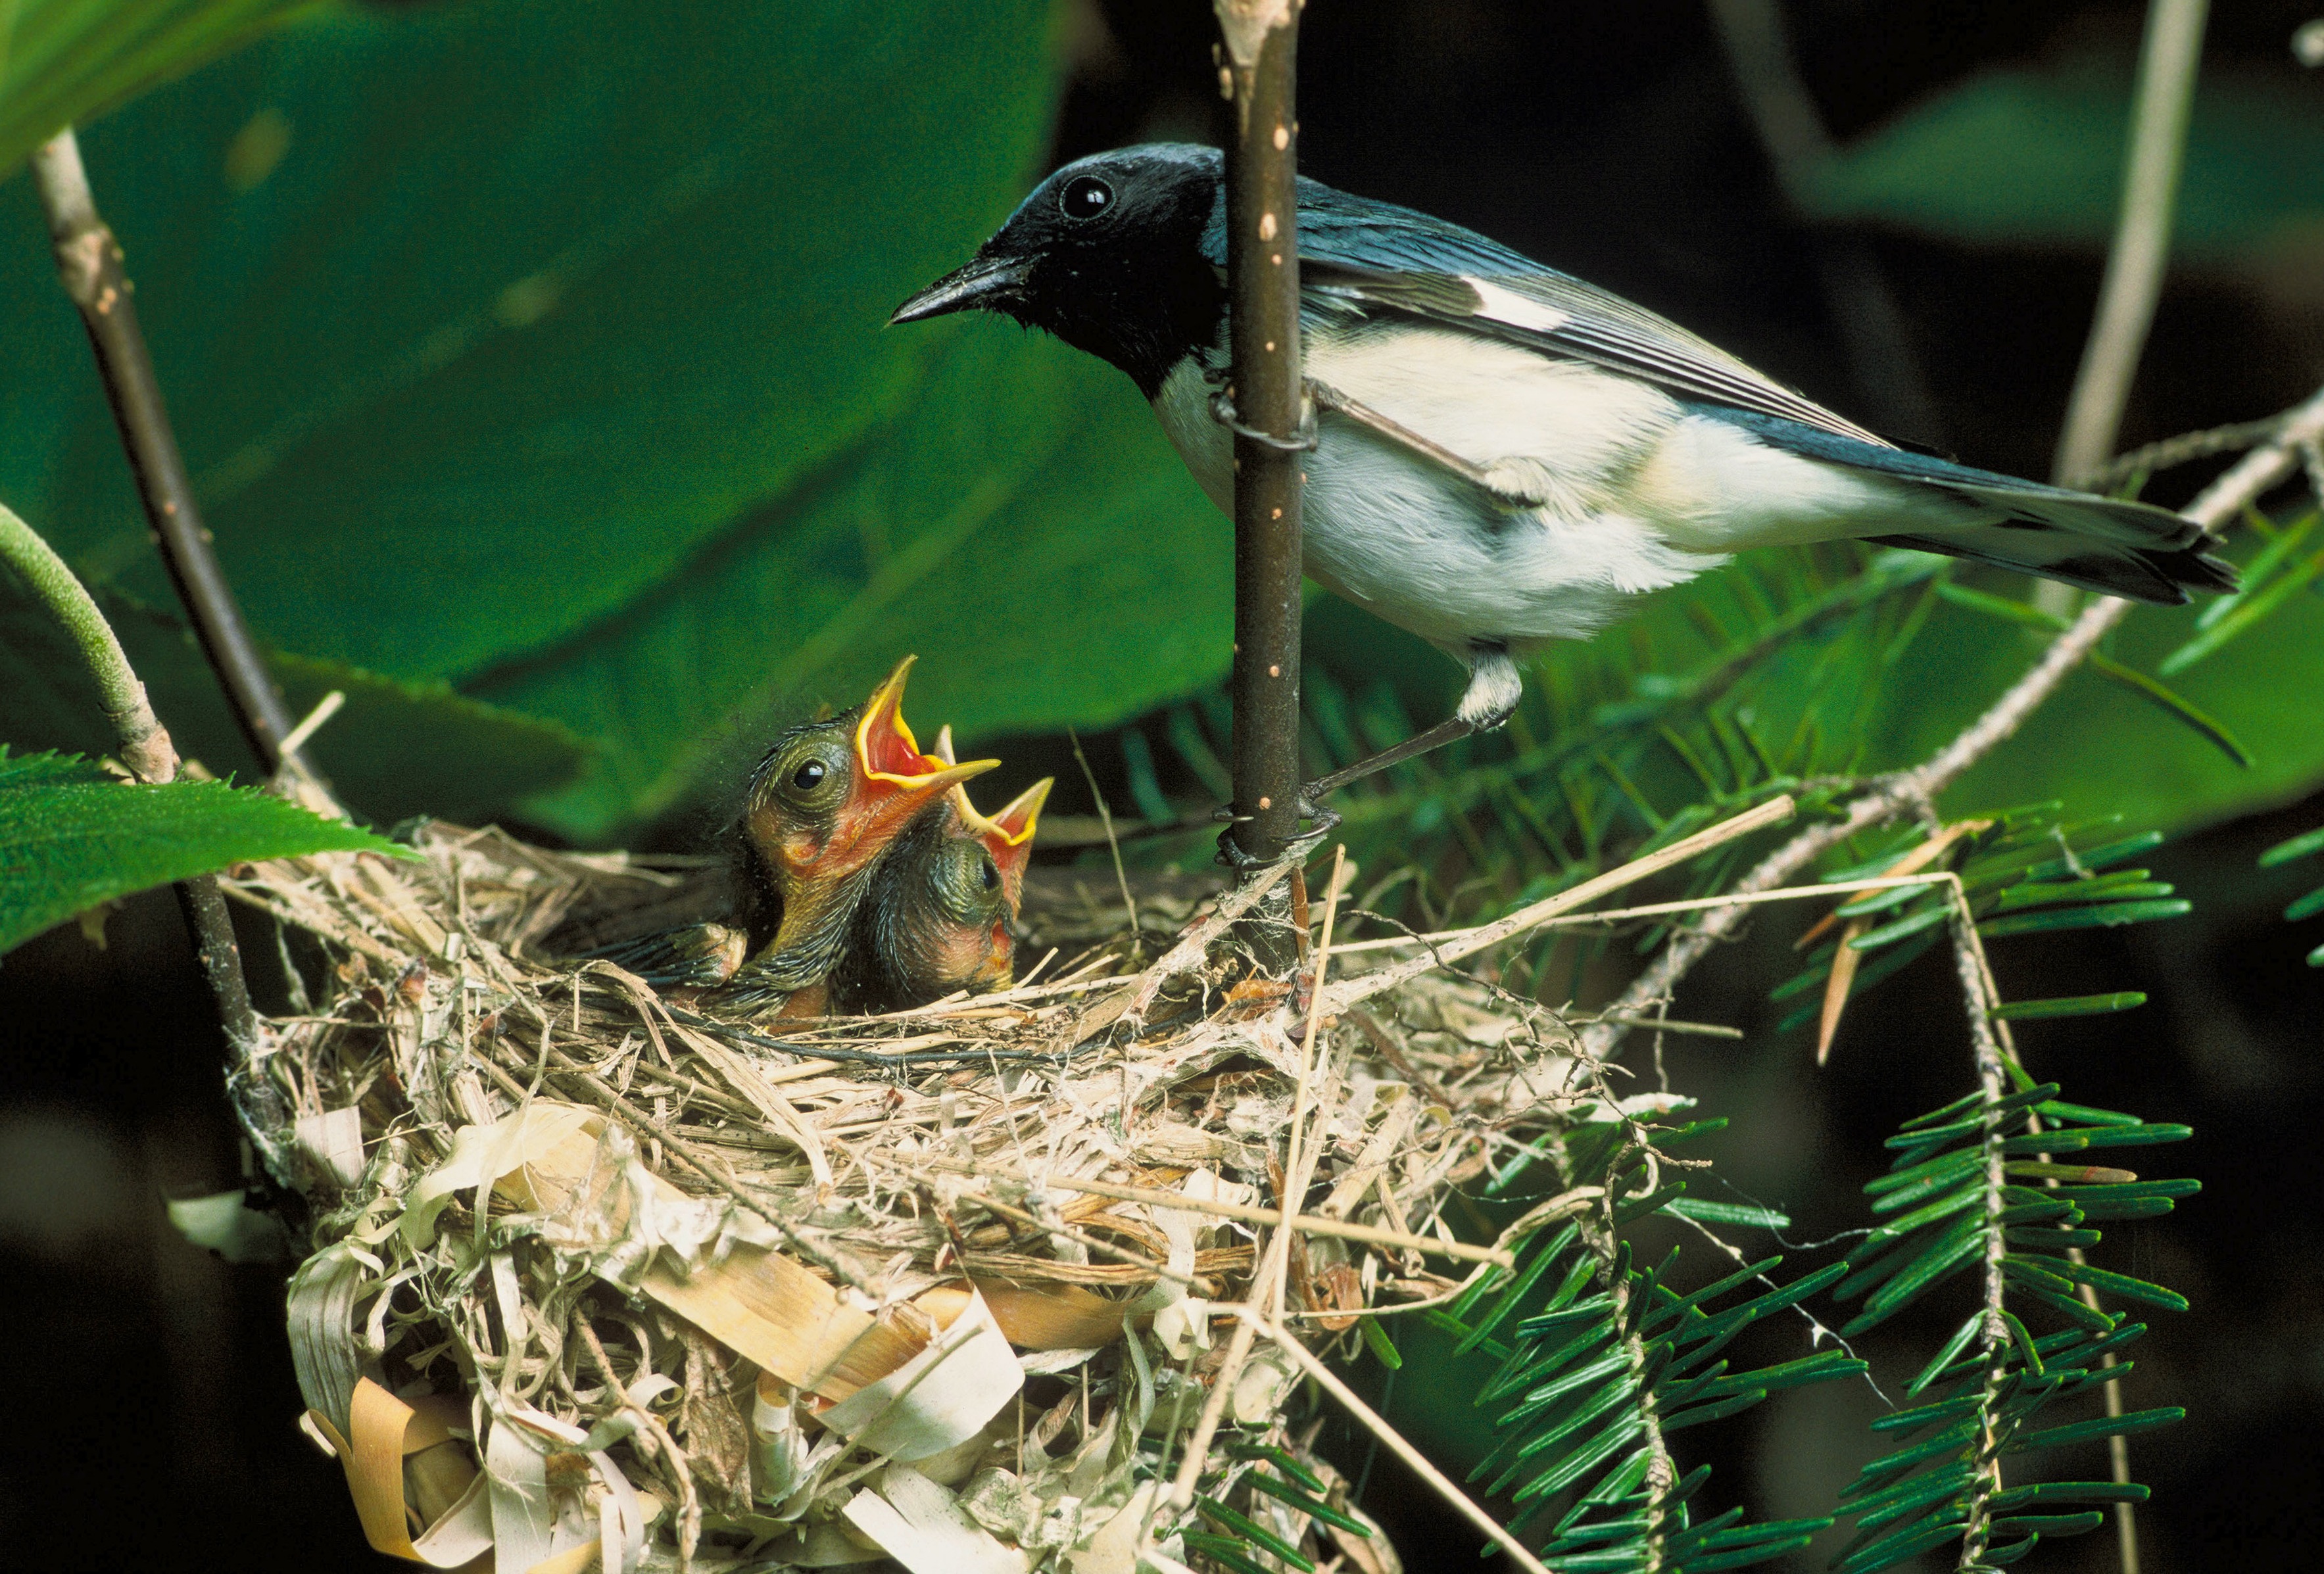
nature, branch, bird, wildlife, green, beak, macro, fauna, close up, outside, limb, vertebrate, nest, chicks, old world flycatcher, perching bird, blue throated blue warbler